Nina Samorodin

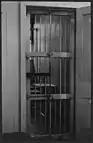

On September 13, 1917, during a peaceful protest, Samorodin carried a banner to one of the White House gates. Accused of obstructing traffic, Samorodin was arrested, tried, sentenced, and incarcerated for thirty days in the Occoquan Workhouse in Lorton, Virginia. While imprisoned, a fellow suffragist named Mary Winsor said that the suffragists in jail would sing the “Occoquan Song,” a tune “set to Russian music by Miss Nina Samorodin.” While in Occoquan, Samarodin demanded for better healthcare and treatment. It was reported that the prisoners were deprived of basic sanitation and hygiene, were served rancid food, and suffered physical mistreatment and beatings for which they were denied critical medical care. Her sister Vera visited her from time to time and noticed her health rapidly depleting and reached out to Russian ambassador in hopes of upgrading her prison treatment by renaming her a “political prisoner” instead of “inmate." Upon release from Occoquan in the fall of 1917, she traveled to New York and taught a course in Russian language instruction at the Rand School of Social Science.